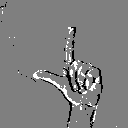
ASL letter: l